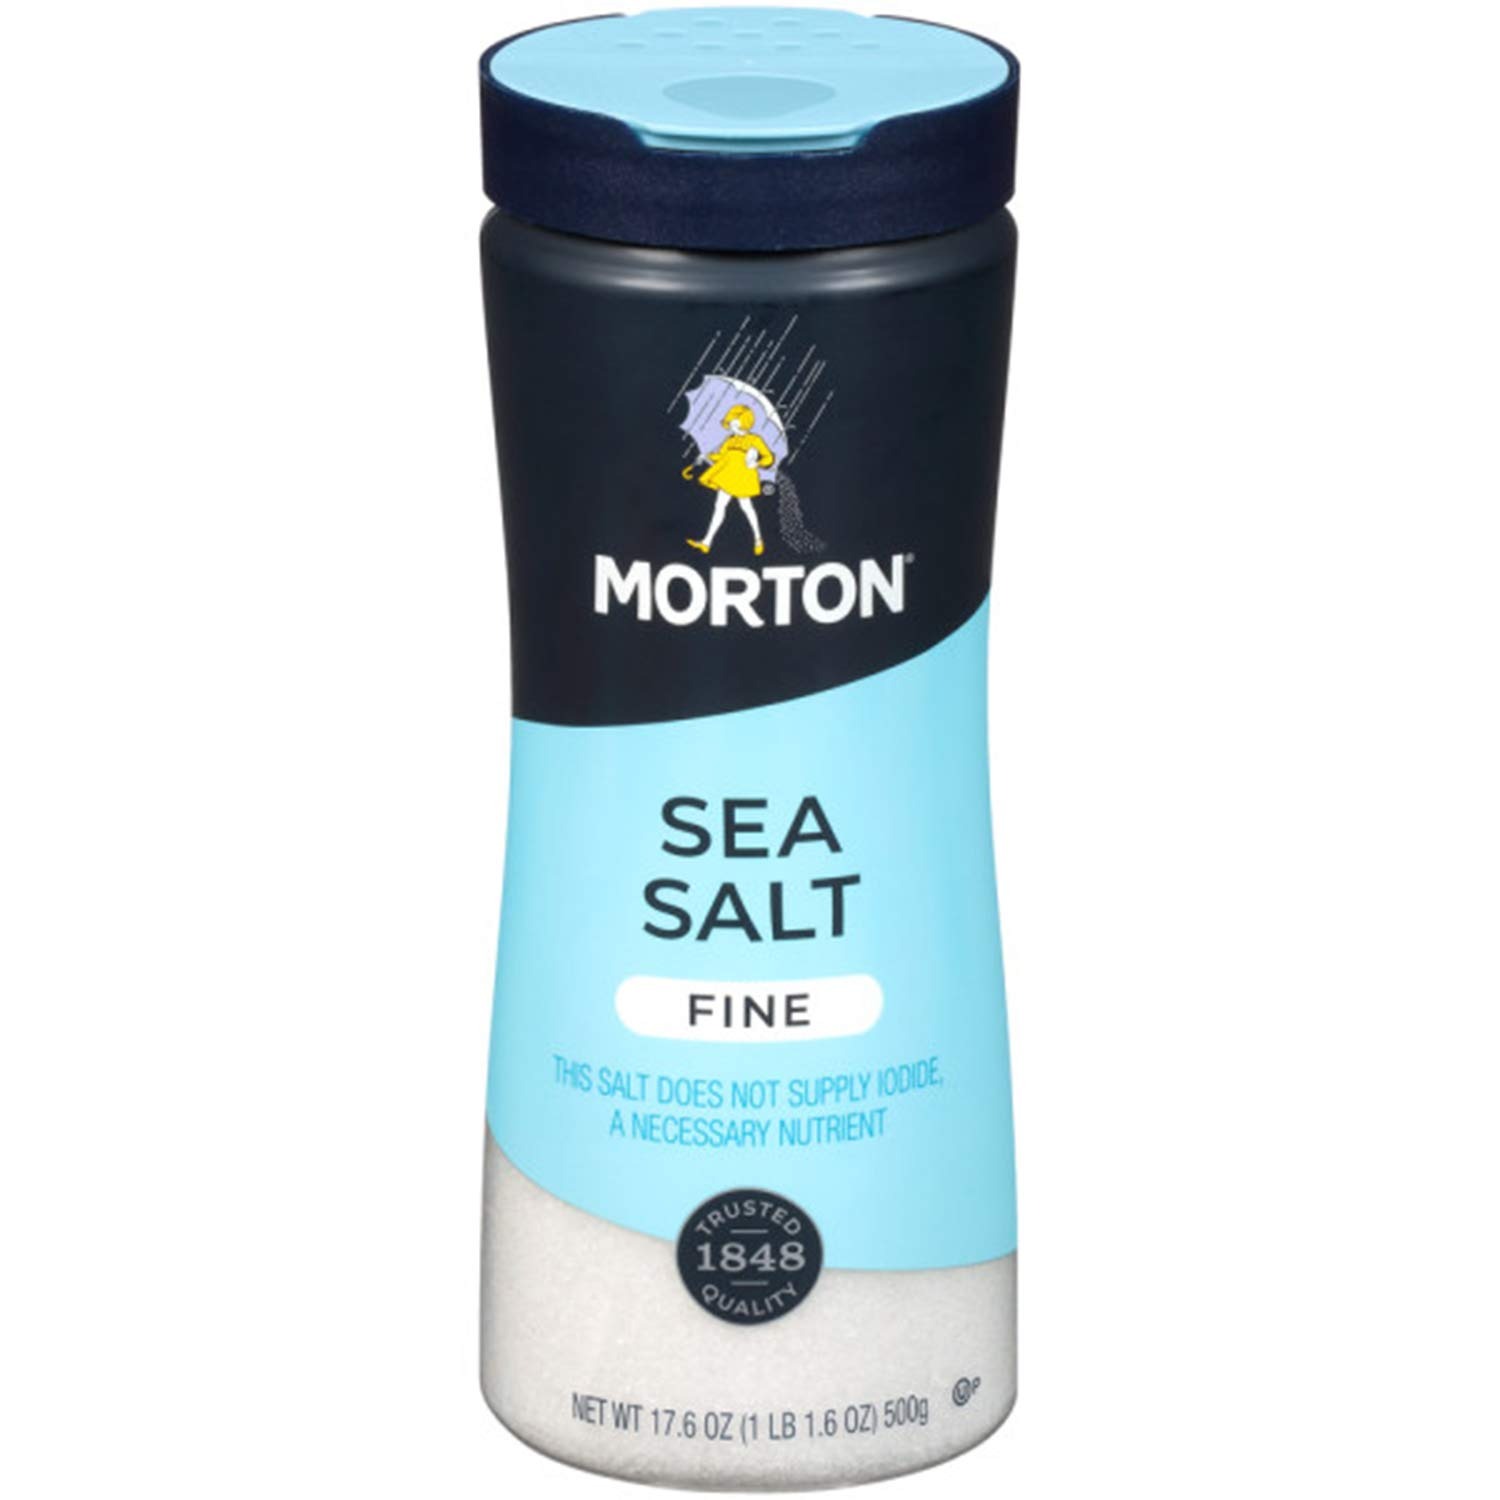
Item Name: Morton All Purpose Sea Salt, Fine, 17.6 Ounce (Pack of 12)
Bullet Point 1: ON YOUR TABLE FOR GENERATIONS - Morton has been a household staple since 1848
Bullet Point 2: FROM THE SEA TO YOUR KITCHEN - made by nature packaged by Morton and eventually making its way to the kitchen for your next meal
Bullet Point 3: TEXTURE TAILORED FOR YOU - our FINE textured salt crystals dissolve quickly to blend easy, perfect for marinades, soups, sauces and dressings
Bullet Point 4: FOR ALL SEASONS - No pun intended Whether it’s your next dinner party or a night in, Morton has it covered
Bullet Point 5: JUST A PINCH - That’s all it takes Take your meal to the next level with Morton
Value: 211.2
Unit: Ounce

Price: 3.83